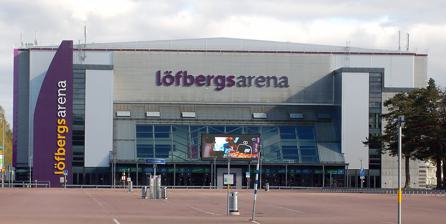
Building: Löfbergs Arena
Country: Sweden
Year built: 2001
Event arena in Karlstad, Sweden Löfbergs Arena Former names Löfbergs Lila Arena (2001–2013) Location Norra Infarten 78 651 08 Karlstad Coordinates 59°24′27″N 13°30′03″E / 59.40750°N 13.50083°E / 59.40750; 13.50083 Owner Färjestad BK Operator Färjestad BK Capacity Ice hockey : 8,645 Concerts : 10,300 Construction Broke ground 19 June 2000 Opened 15 September 2001 Renovated 2008–2009 Expanded 2002, 2004, 2009 Construction cost 160 million SEK Architect Ulf Bergfjord, Bergfjord & Ivarsson Arkiteter Karlstad Tenants Färjestad BK ( SHL ) (2001–present) Löfbergs Arena is an arena located in Karlstad , Sweden , situated just above the river delta of Klarälven .  It is primarily used for ice hockey , and is the home arena of Färjestad BK . It opened in 2001 following a complete overhaul and major expansion of the previously existing arena Färjestads Ishall . It replaced Färjestads Ishall as the home of Färjestad and has a capacity of 8,647 people. The name of the arena comes from the coffee roastery Löfbergs . Events Löfbergs Arena during period break In 2004, 2006, 2018 and 2024, the arena hosted a semi-final of Melodifestivalen . Other notable music artists and groups who have performed at the arena include Elton John , Bob Dylan , John Fogerty , Bryan Adams , Dolly Parton , Rod Stewart , Motörhead and Judas Priest . On 30 September 2009 Färjestad BK faced off against the NHL 's Detroit Red Wings in an exhibition match from the arena, losing 6–2. The arena was named the host of the 2010 Men's World Inline Hockey Championships , as well as the 2012 European Curling Championships . The venue hosted the fifth heat of Melodifestivalen 2024 . See also List of indoor arenas in Sweden List of indoor arenas in Nordic countries References